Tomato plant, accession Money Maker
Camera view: tilt-top (135 deg); turntable rotation: 60 degrees
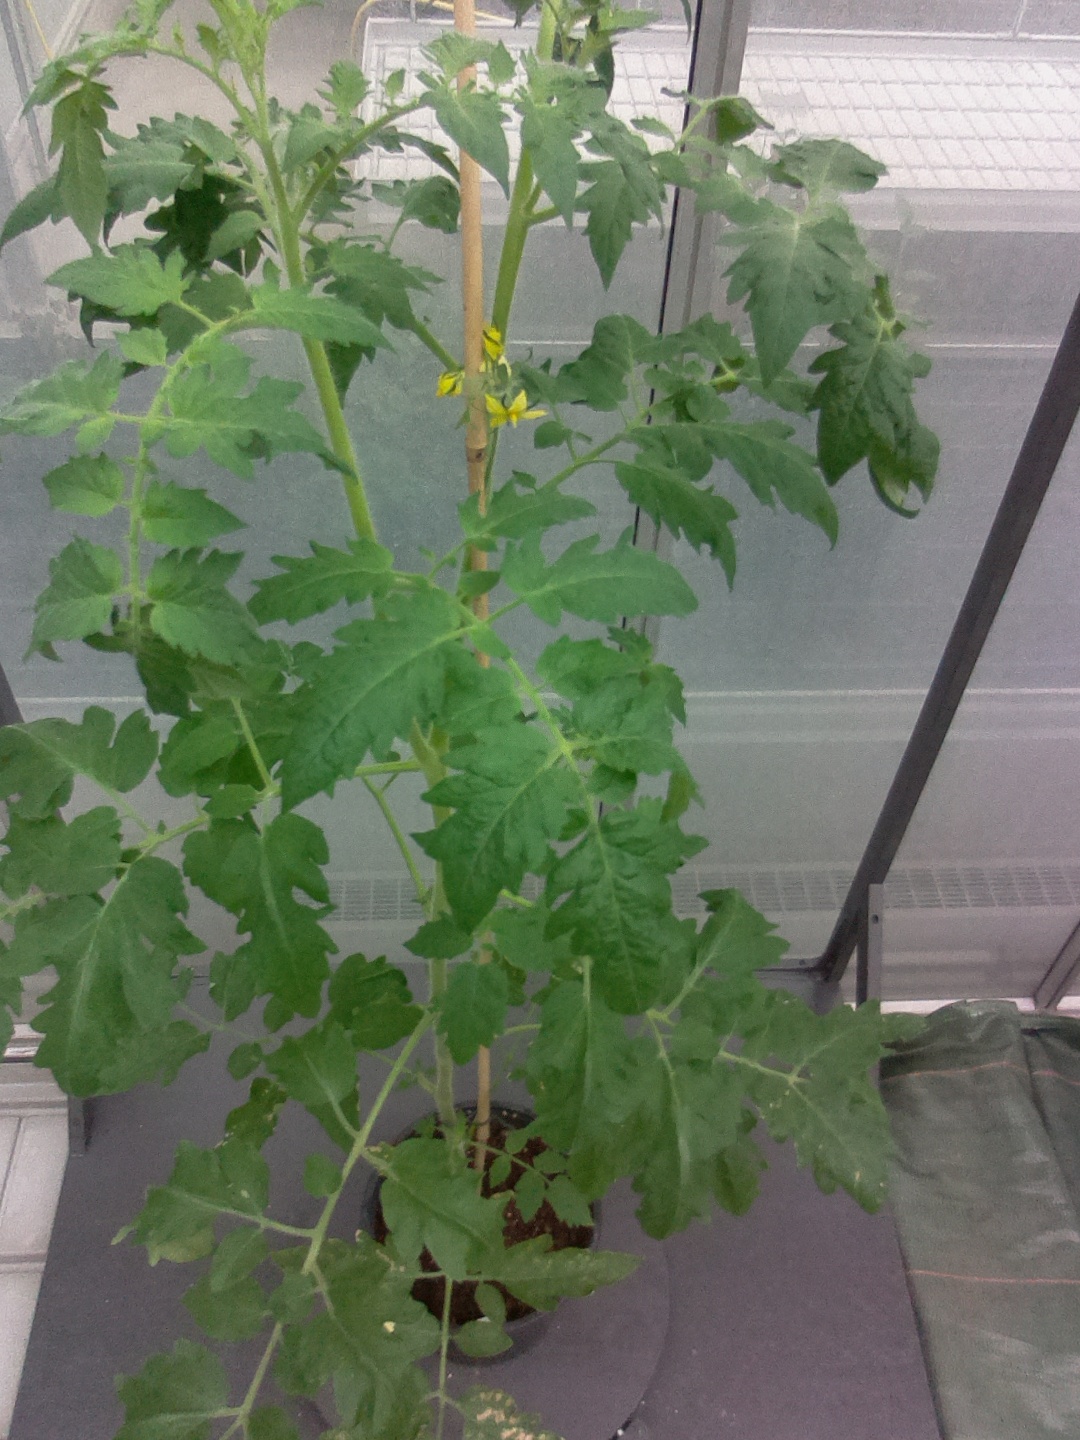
BBCH growth stage 65: Full flowering, 50%-60% of flowers open, first petals falling